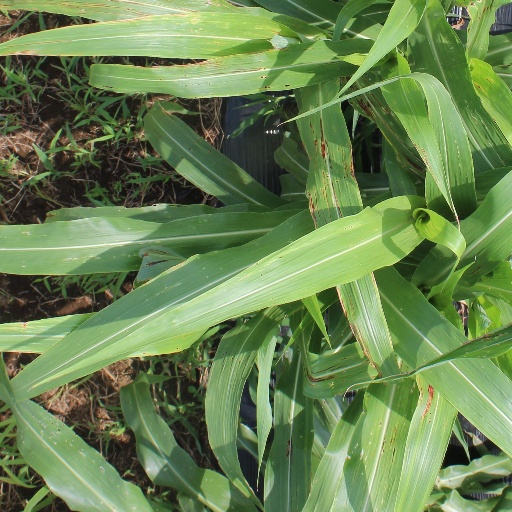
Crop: sorghum